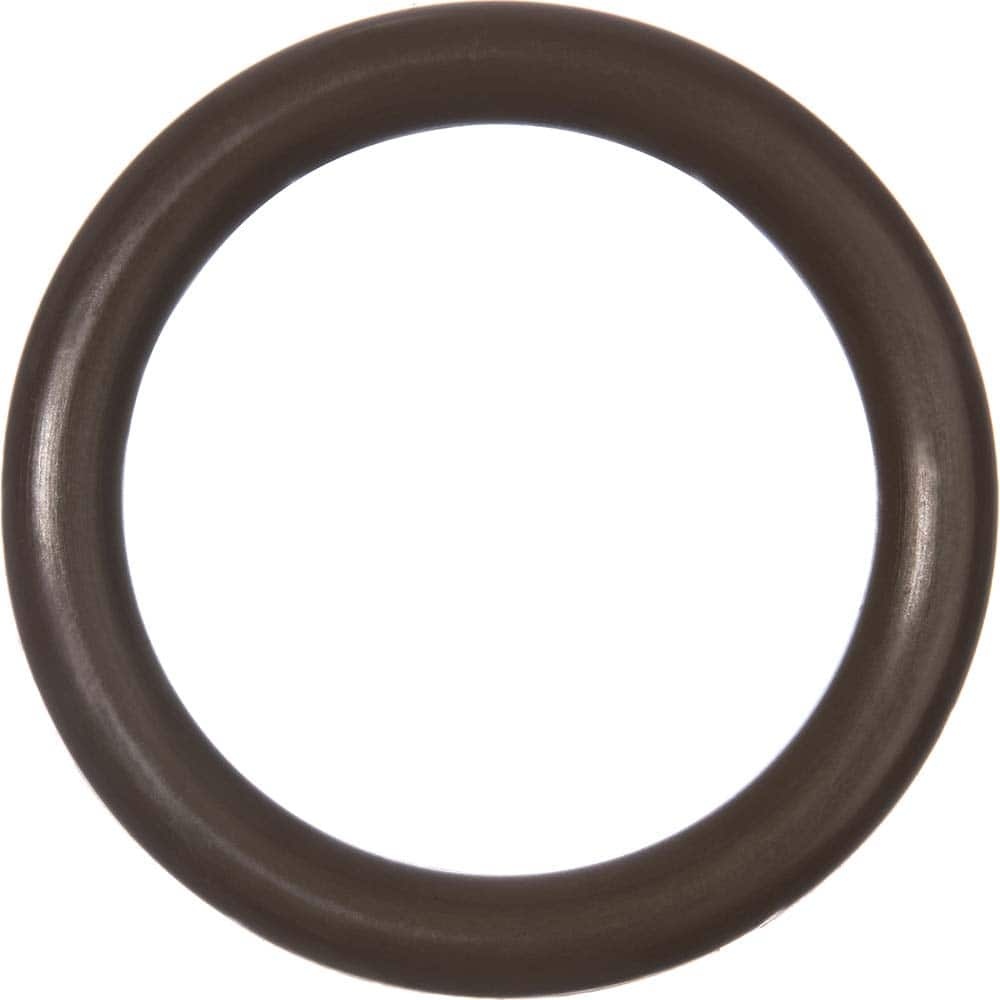
USA Sealing - O-Rings; Cross Section Shape: Round ; Material: Viton ; Dash Number: 343 ; System of Measurement: Inch ; Durometer: 75 ; Durometer (Shore A): 75A
Item #: 28844660 Brand: USA Sealing Model #: ZUSAVB75343 Product Specifications O-Rings; Cross Section Shape: Round ; Material: Viton ; Dash Number: 343 ; System of Measurement: Inch ; Durometer: 75 ; Durometer (Shore A): 75A Cross Section Shape Round Material Viton Dash Number 343 System of Measurement Inch Durometer 75 Durometer (Shore A) 75A Inside Diameter (Decimal Inch) 3.7250 Outside Diameter (Decimal Inch) 4.1450 Thickness (Decimal Inch) 0.2100 Maximum Temperature (F) 400.000 Minimum Temperature (F) -15.000 Width (Decimal Inch) 0.2100 Additional Information Color: Brown; Grade: Standard; Hardness: Standard; Nominal ID: 3-3/4 in; Nominal OD: 4-1/8 in Number of Pieces 2.000
Brand: USA Sealing
Category: Electronics > Arcade Equipment > Pinball Machine Accessories > Rubber Ring Kits